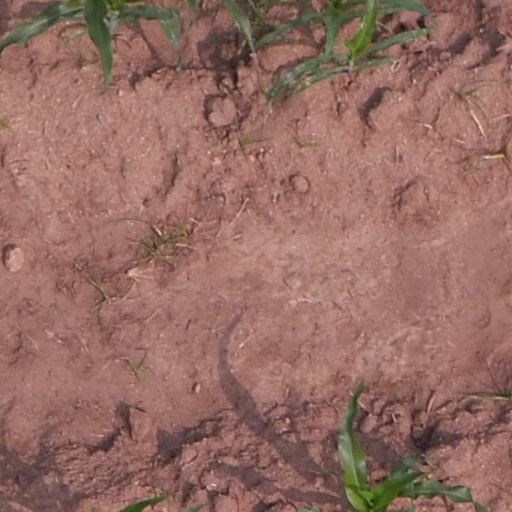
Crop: maize; corn